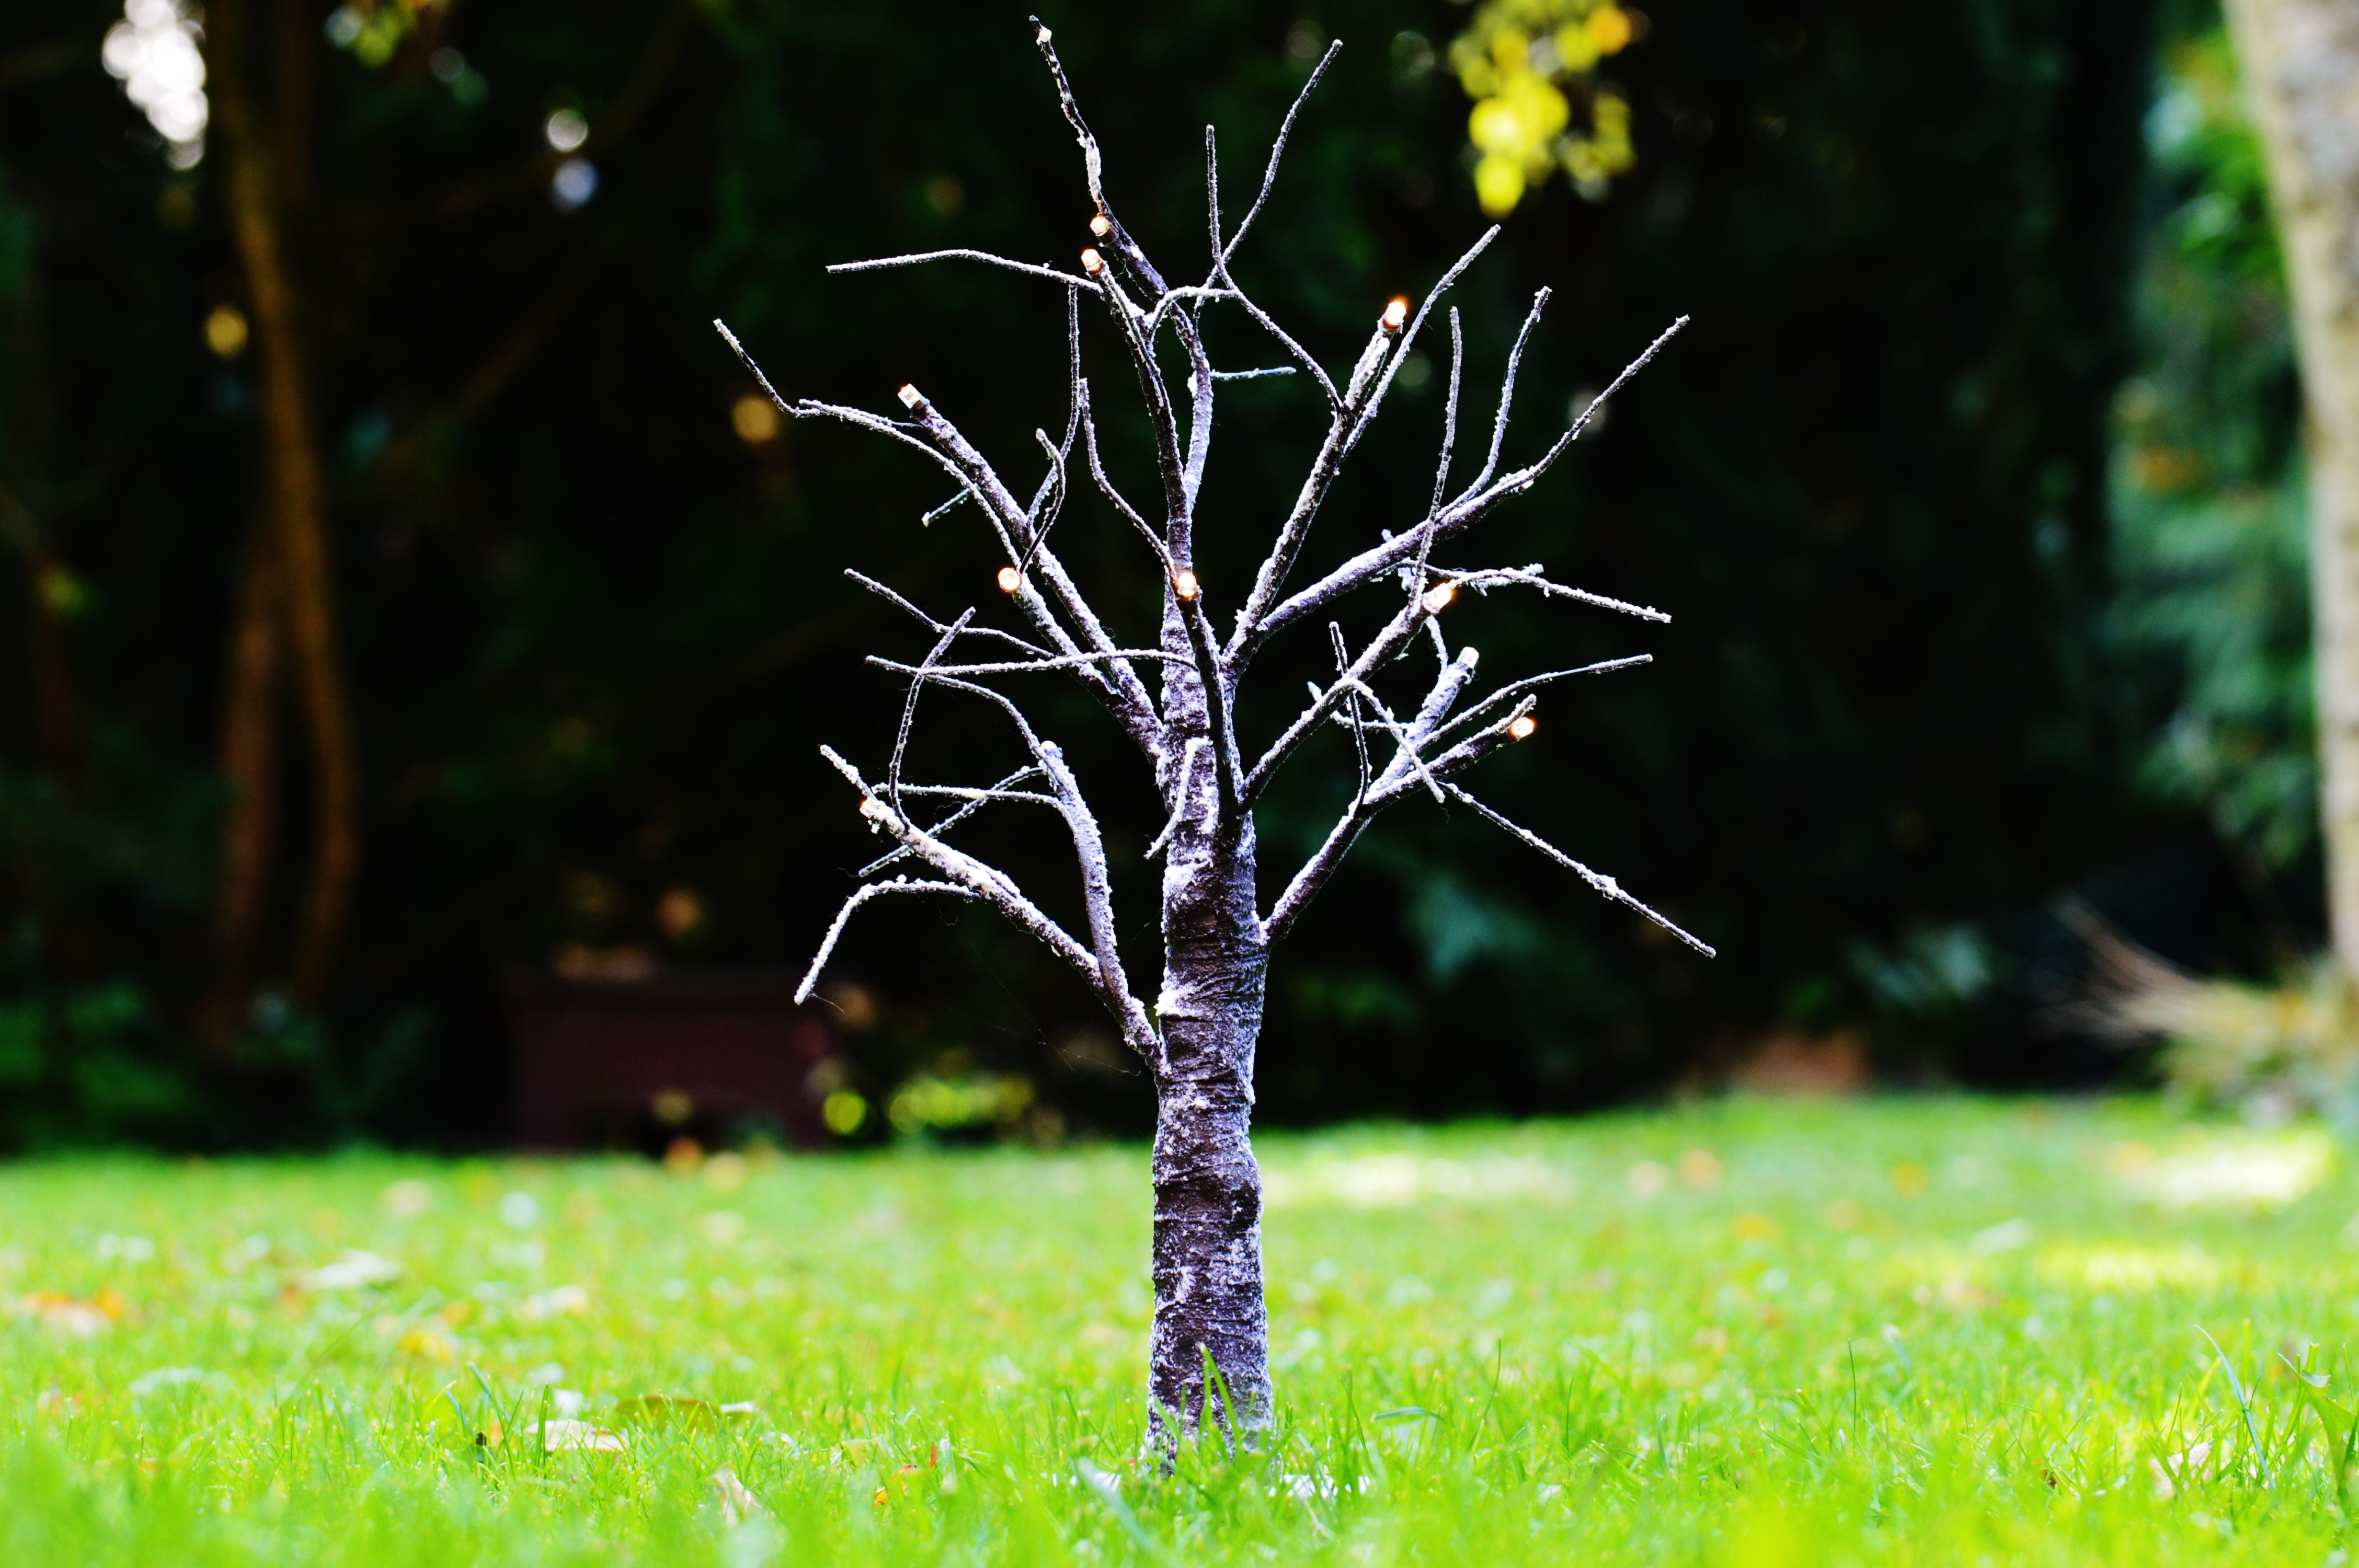
tree, nature, forest, grass, branch, snow, winter, plant, lawn, meadow, sunlight, leaf, flower, frost, green, autumn, botany, lighting, flora, season, deco, aesthetic, shrub, branches, woodland, macro photography, grass family, woody plant, land plant